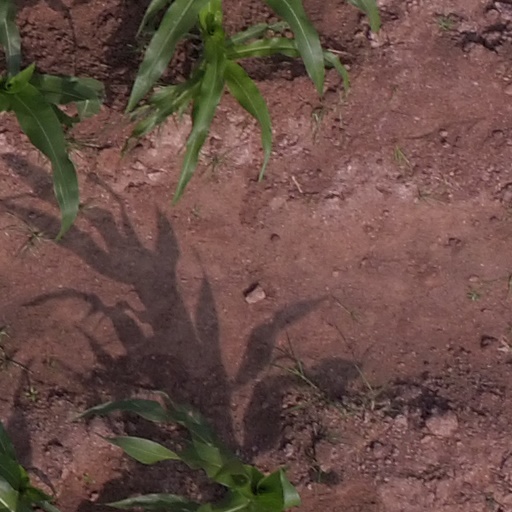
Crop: maize; corn